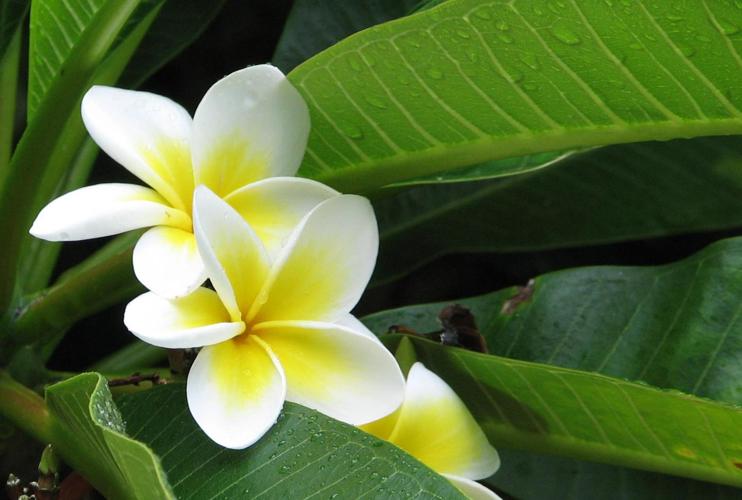
Label: frangipani